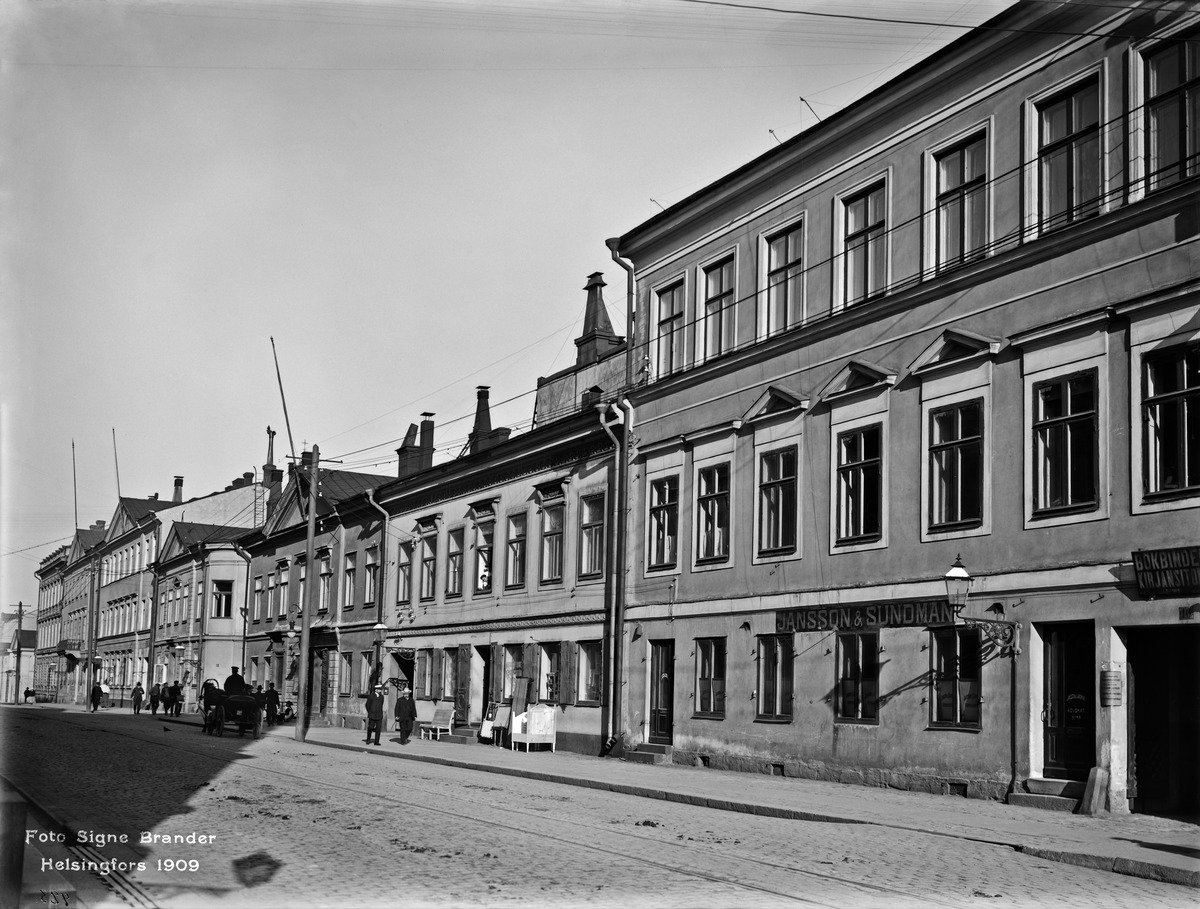
Aleksanterinkatu 16 (Remanderin talo), 14 (Brummerin talo), 12 (Balderin talo)
sisällön kuvaus: Aleksanterinkatu 16 (Remanderin talo), 14 (Brummerin talo), 12 (Balderin talo). Kortteli 4 Elefantti. mustavalkoinen
Kuvaaja: Brander, Signe, valokuvaaja
Ajankohta: kuvausaika 1909
Paikka: Suomi, Uusimaa, Helsinki, Kruununhaka Helsinki, Aleksanterinkatu 18 - 16, 12